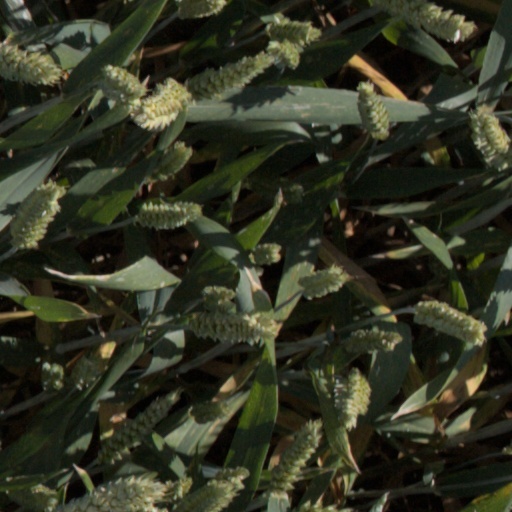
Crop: wheat